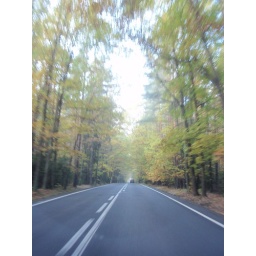
Beautiful road in Czech mountains